Bomberman Hero

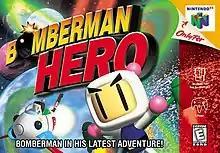
North American Nintendo 64 cover art

Bomberman Hero is a platforming video game and the second "Bomberman" game for the Nintendo 64. A further departure from the 16-bit "Bomberman" titles after "Bomberman 64", it gives Bomberman more character moves, and features additional levels, bosses, and weapons. However, in a break from the "Bomberman" series formula, it lacks a multiplayer mode. This game was released on the Wii Virtual Console service in 2011.